Moorish architecture

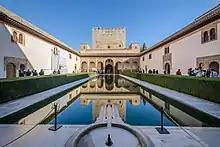
The Comares Palace or Court of the Myrtles in the Alhambra, Granada (14th century)

Most Muslim graves are traditionally simple and unadorned, but in North Africa the graves of important figures were often covered in a domed structure (or a cupola of often pyramidal shape) called a "qubba" (also spelled "koubba"). This was especially characteristic for the tombs of "saints" such as "wali"s and marabouts: individuals who came to be venerated for their strong piety, reputed miracles, or other mystical attributes. Many of these existed within the wider category of Islamic mysticism known as Sufism. Some of these tombs became the focus of entire religious complexes built around them, known as a "zawiya" (also spelled "zaouia"). They typically included a mosque, school, and other charitable facilities. Such religious establishments were major centers of Sufism across the region and grew in power and influence over the centuries, often associated with specific Sufi Brotherhoods or schools of thought.